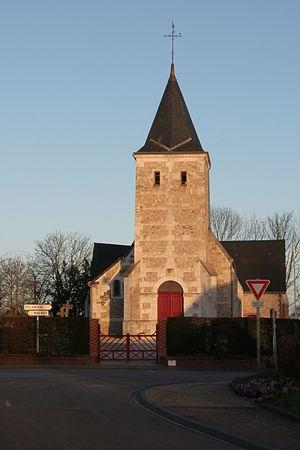
Église Saint-Pierre des Trois-Pierres.
Les Trois-Pierres est une commune française située dans le département de la Seine-Maritime en région Normandie.